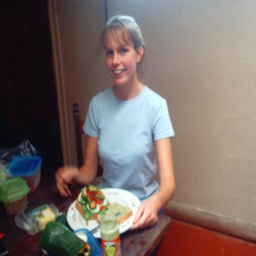
A woman holding a plate of food sitting at a table
Woman in blue shirt with a plate of food.
A woman is sitting at a table with a sandwich on a plate in front of her.
A woman is standing at the counter making a sandwhich.
A woman in front of a plate with a sandwich on top.